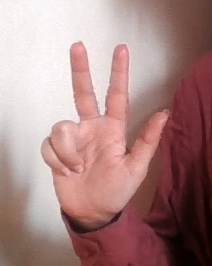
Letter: al